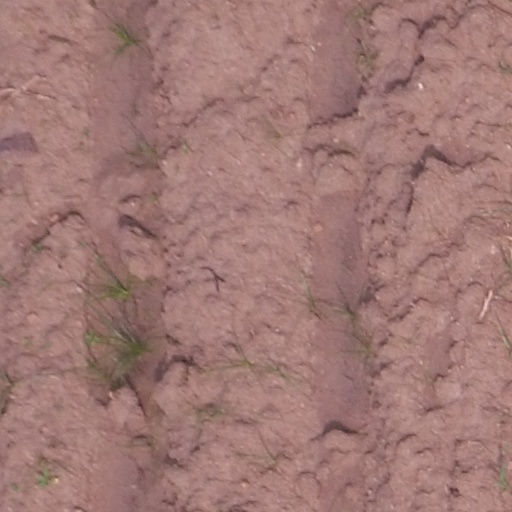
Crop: maize; corn